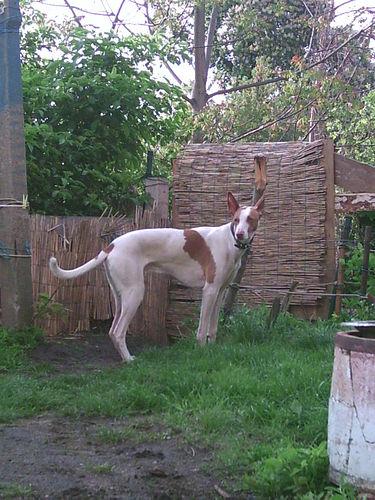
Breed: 210-n000006-Ibizan_hound